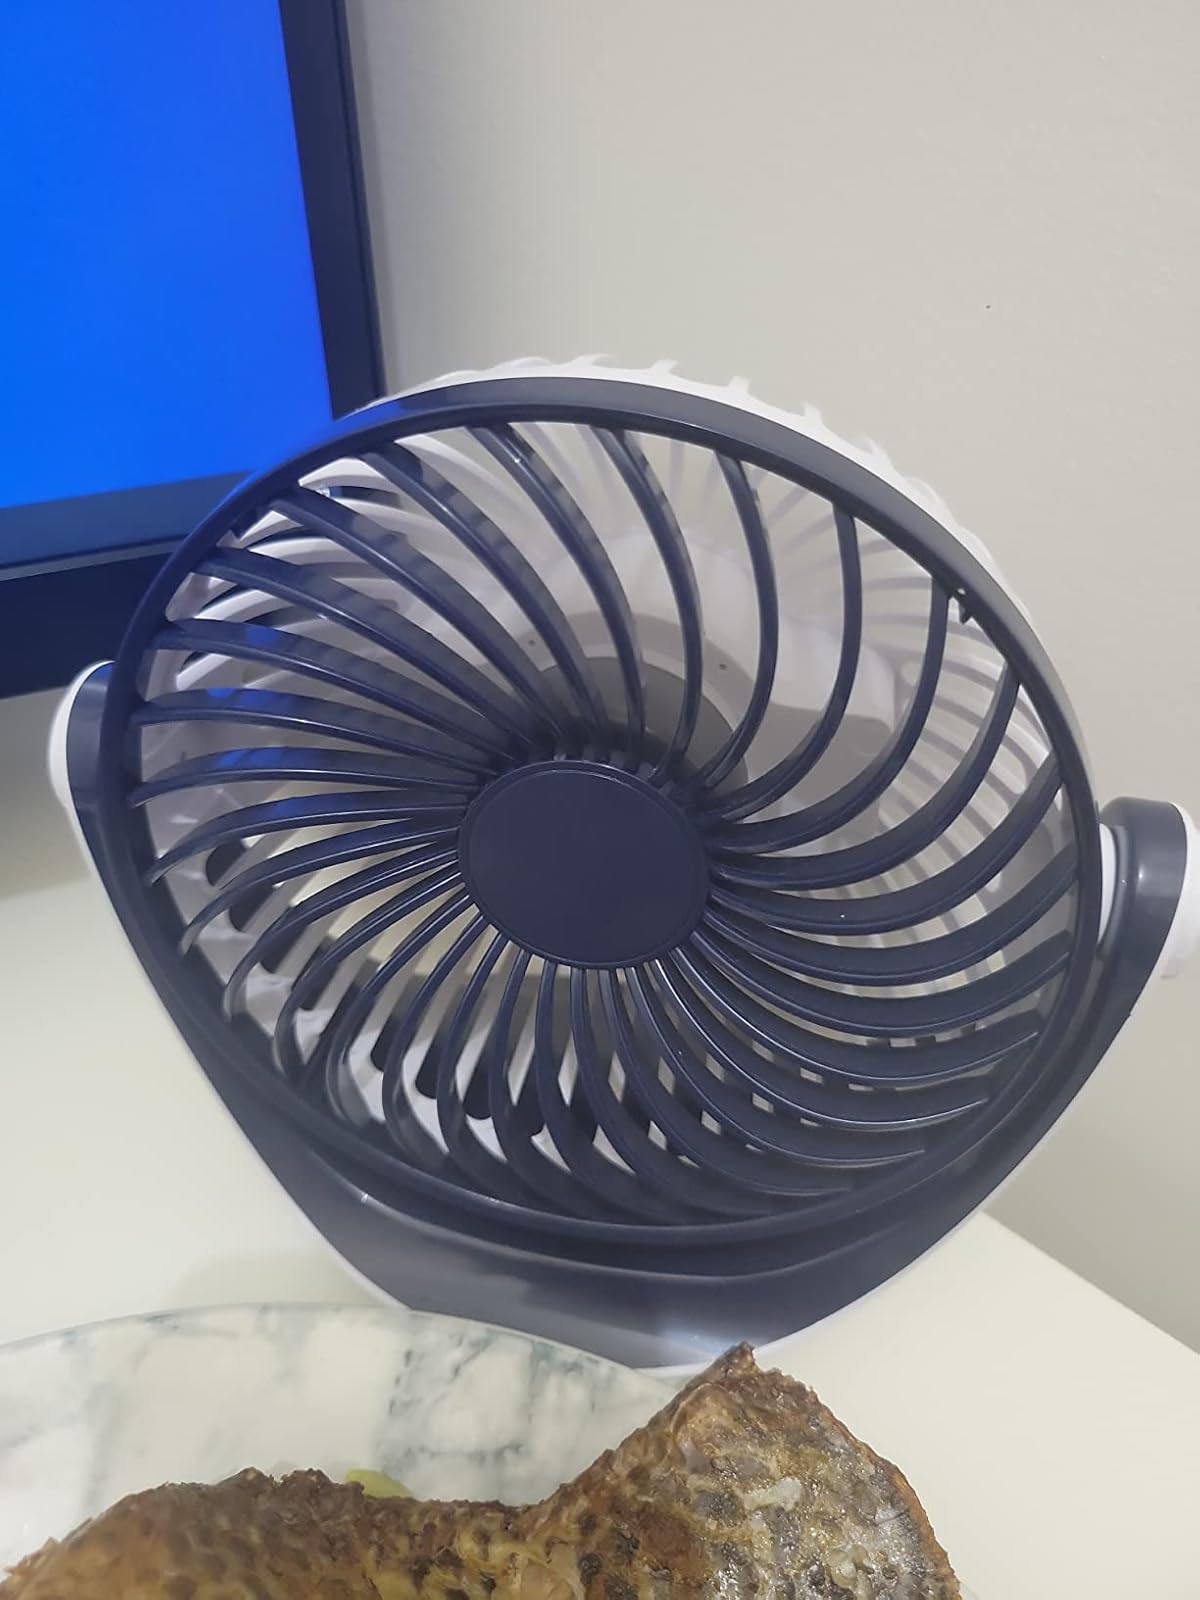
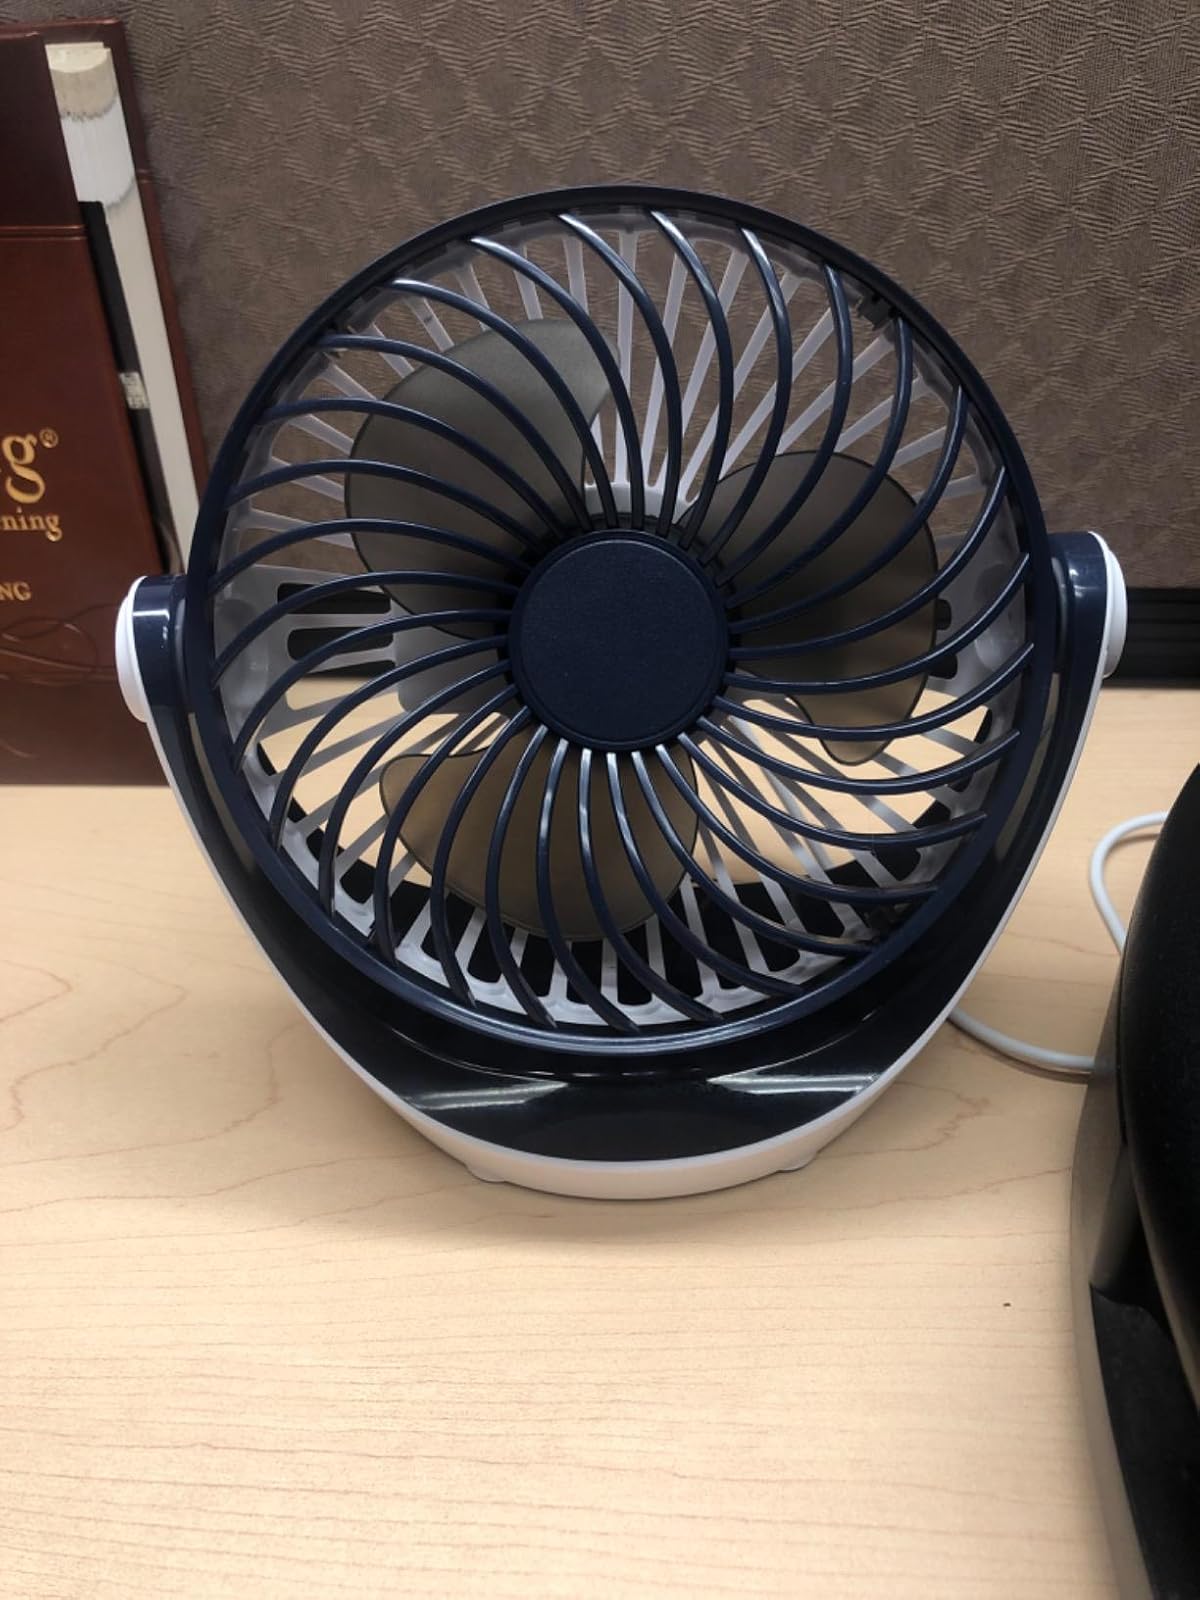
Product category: fan
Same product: yes